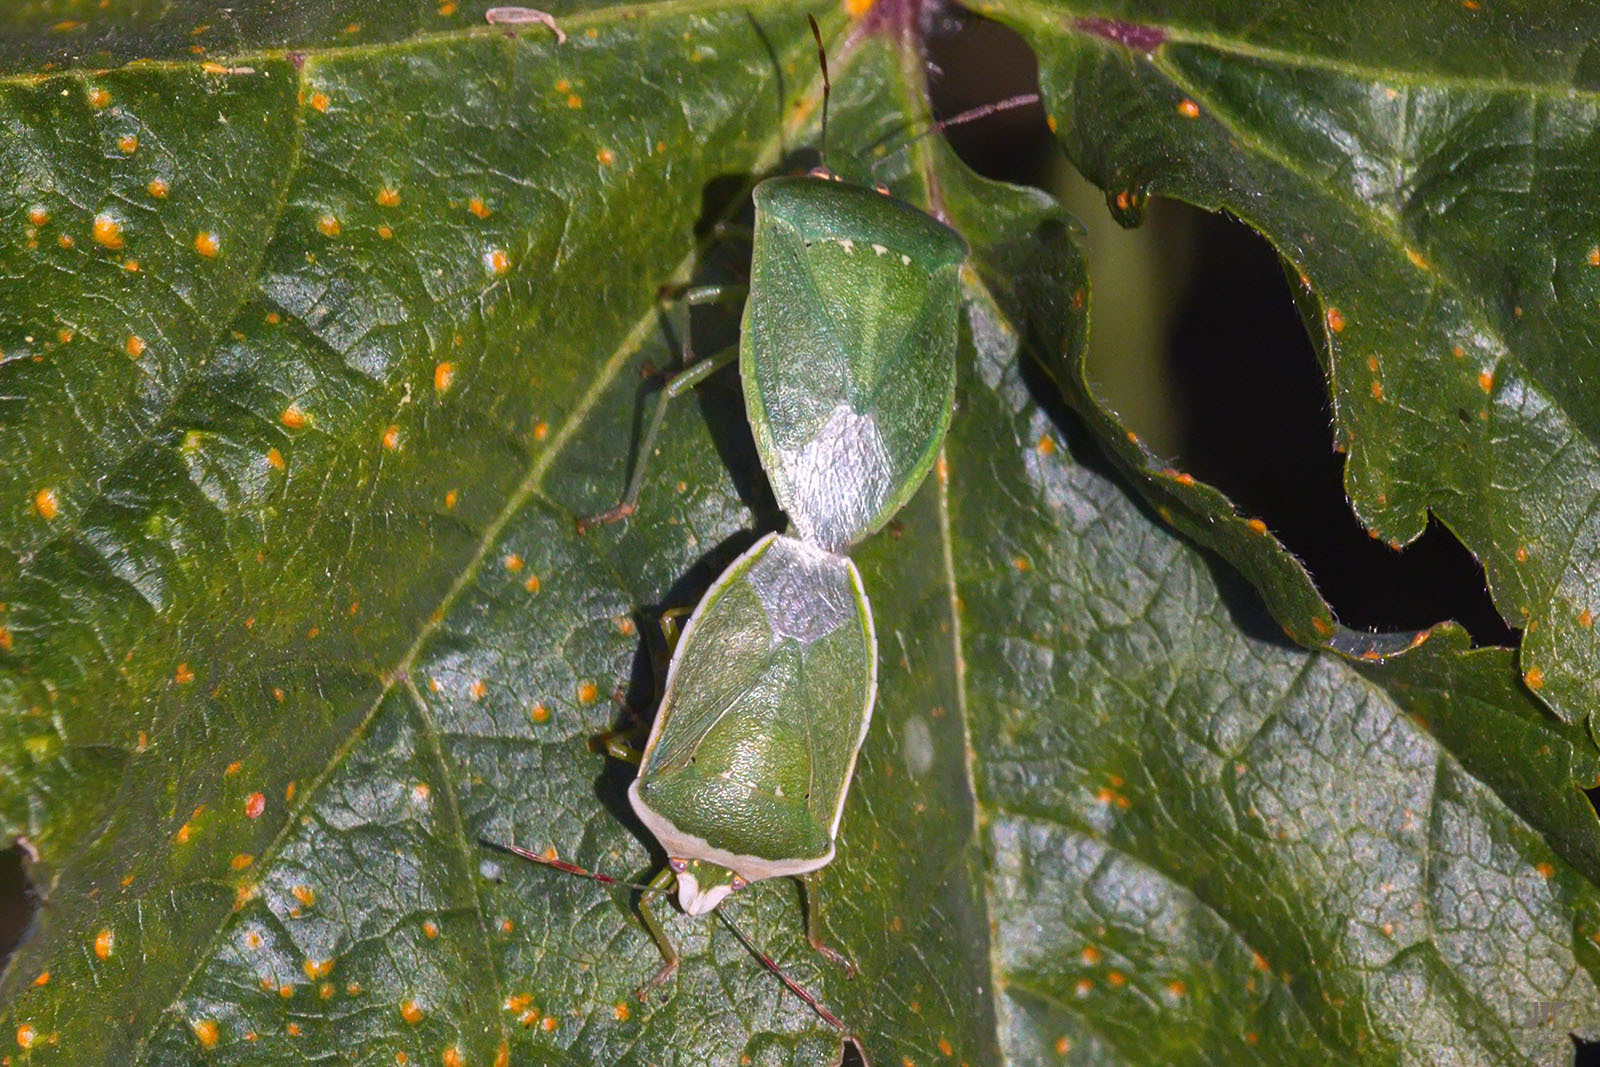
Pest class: stink_bug